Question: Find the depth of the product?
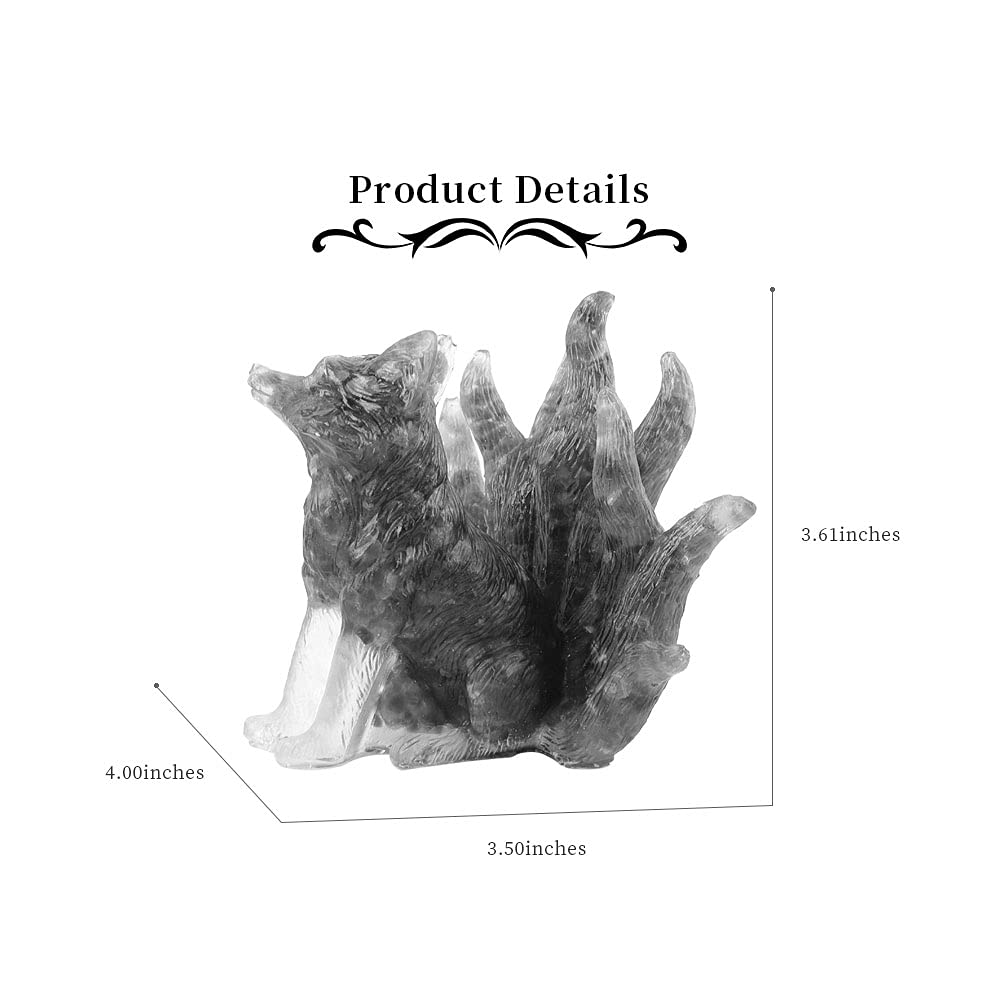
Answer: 4.0 inch